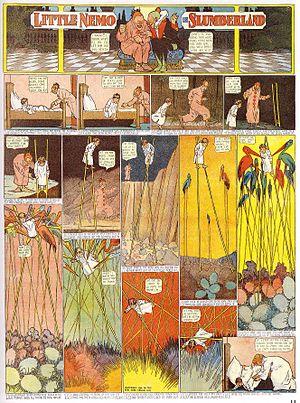
L’histoire de la bande dessinée pour être générale doit au moins être décrite au regard des trois principaux pôles de la création artistique de la bande dessinée, l’Europe qui a vu sa création, les États-Unis à qui nous devons sa popularité et l’Asie qui représente aujourd’hui la plus grosse production de bandes dessinées avec le Japon et la Corée, et remettre la création de la bande dessinée dans le contexte qui l'a vue naître.